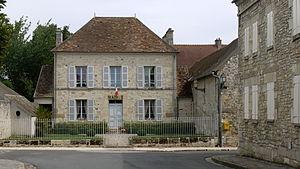
Mairie de Commeny, Vexin français, Ile de France